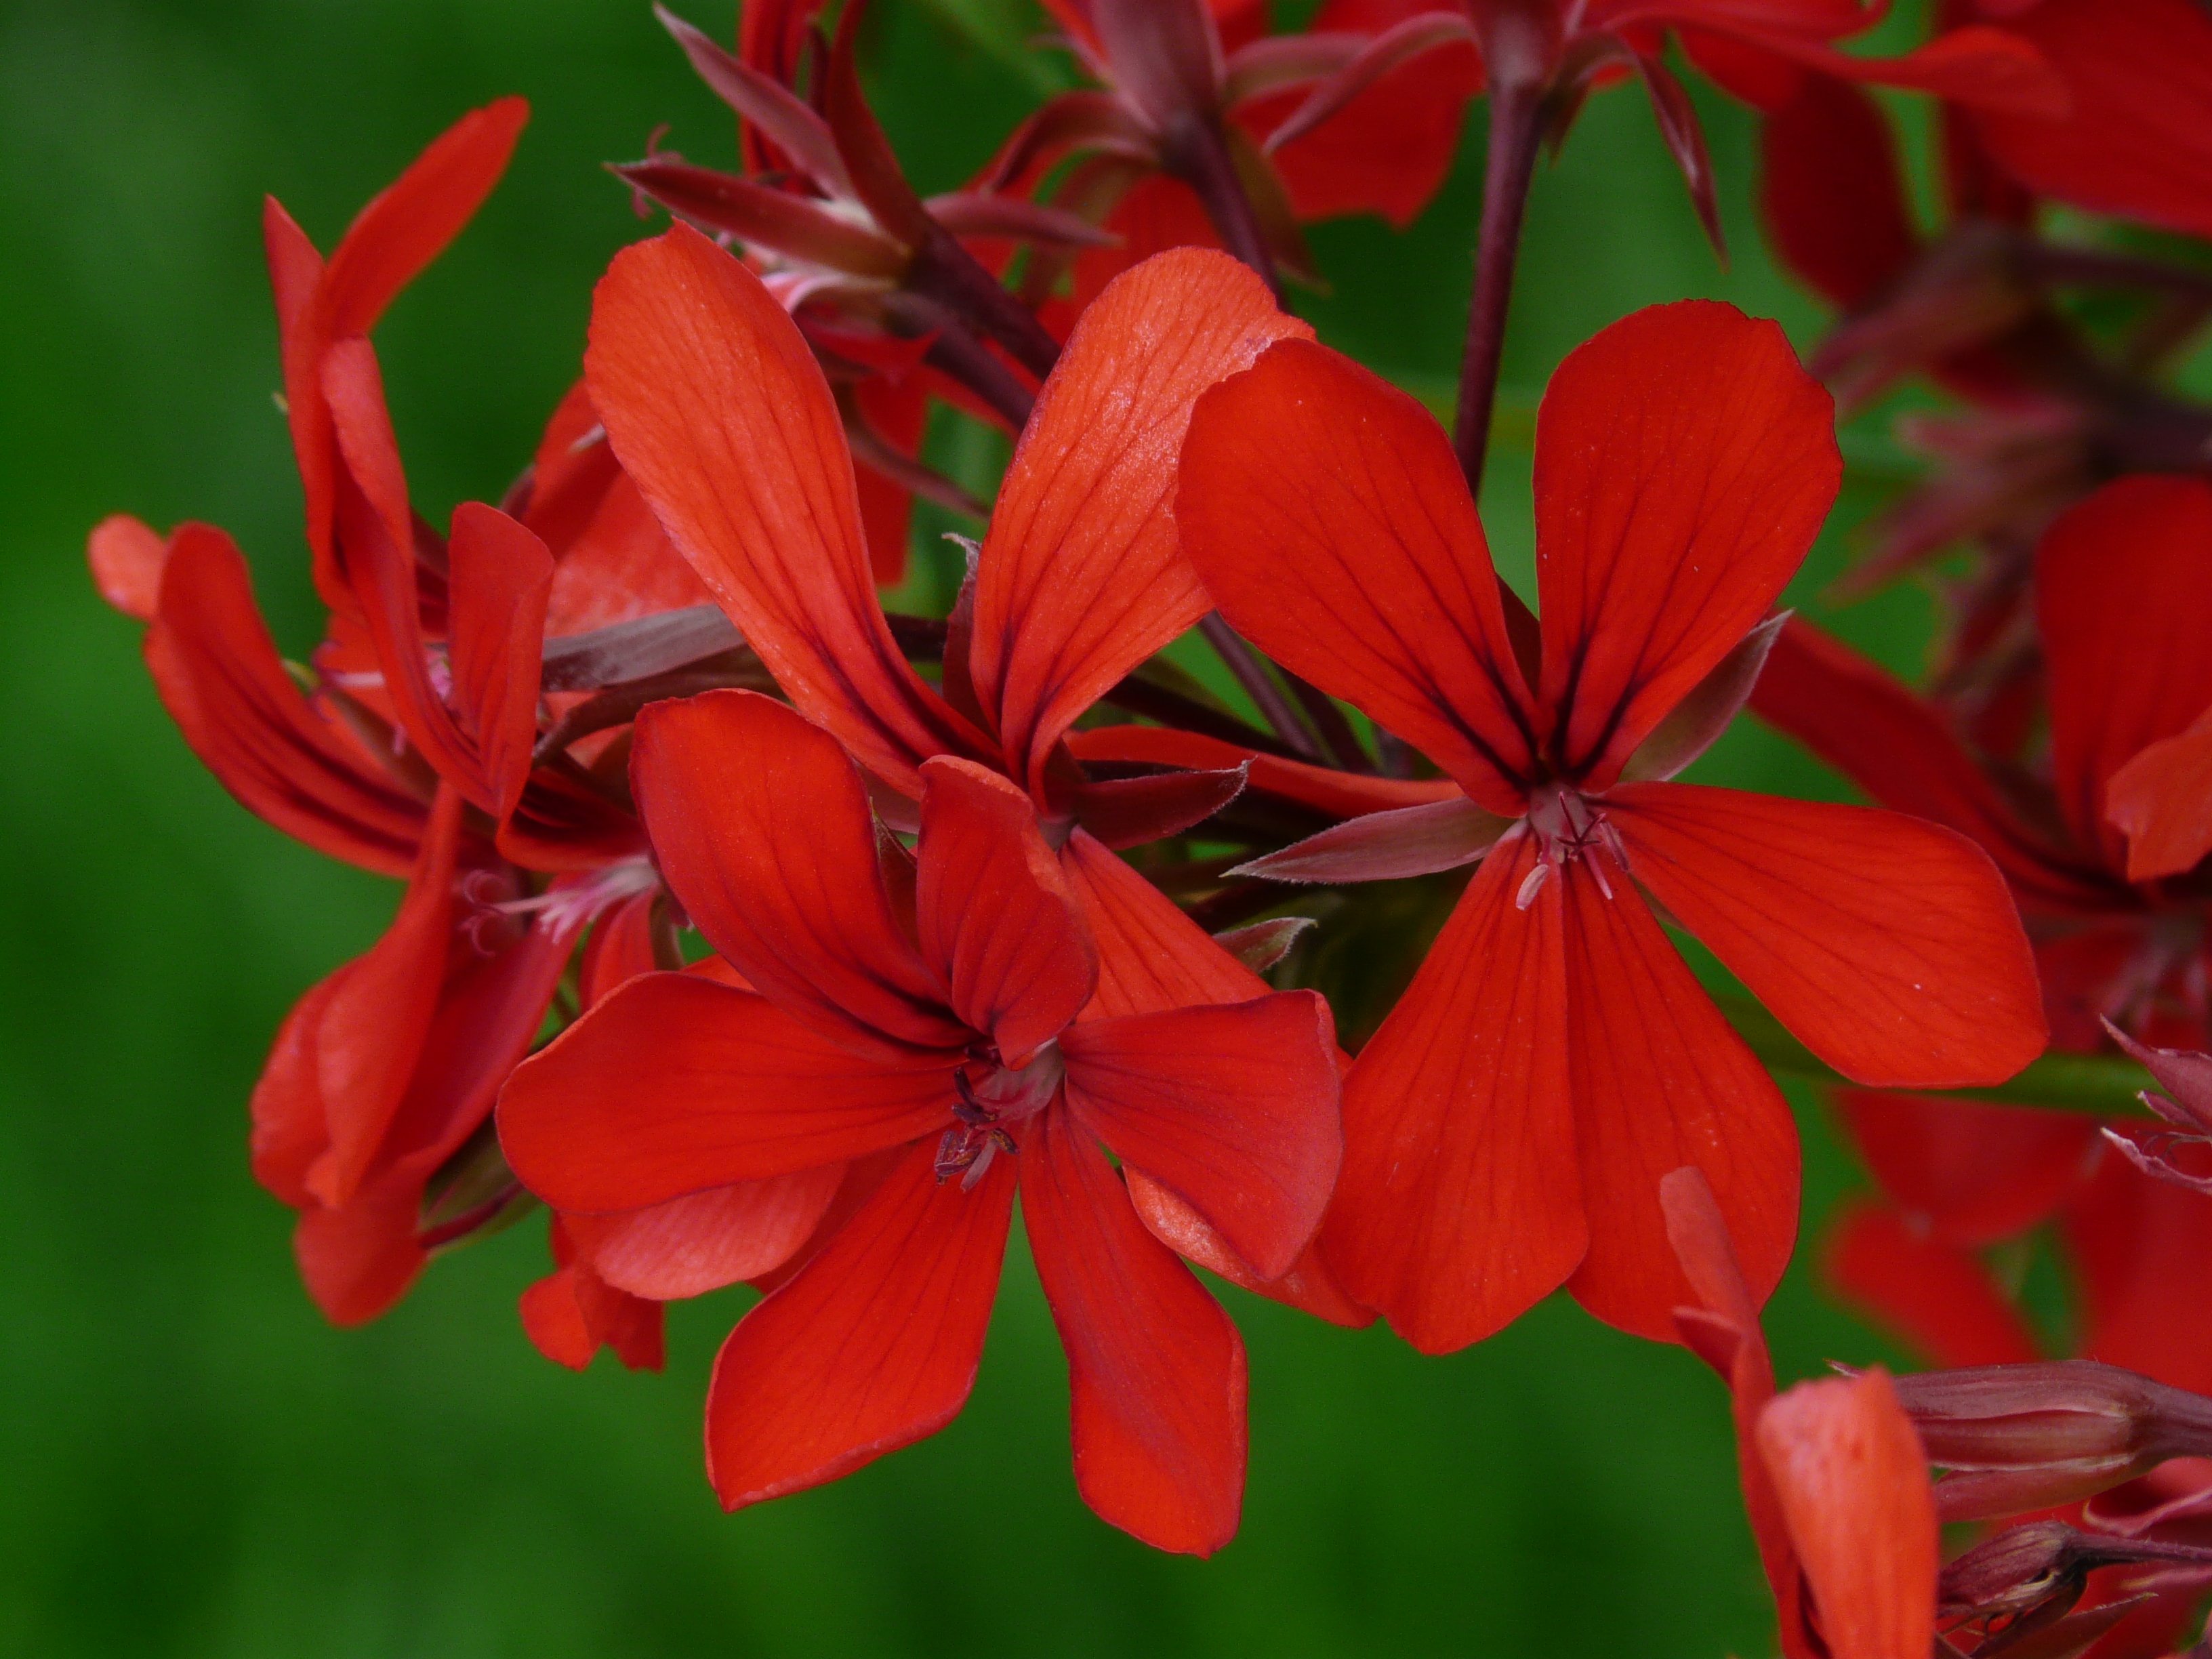
blossom, plant, leaf, flower, petal, bloom, balcony, red, botany, garden, flora, geranium, shrub, lily, pelargonium, macro photography, ornamental plant, flowering plant, balcony plant, pelargoniums, bedding plant, land plant, pelargonium peltatum hybrid